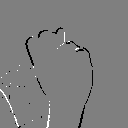
ASL letter: n